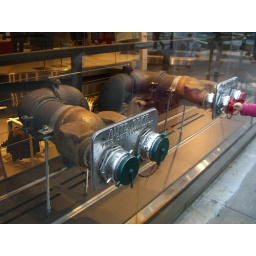
Siamese connections in glass wall